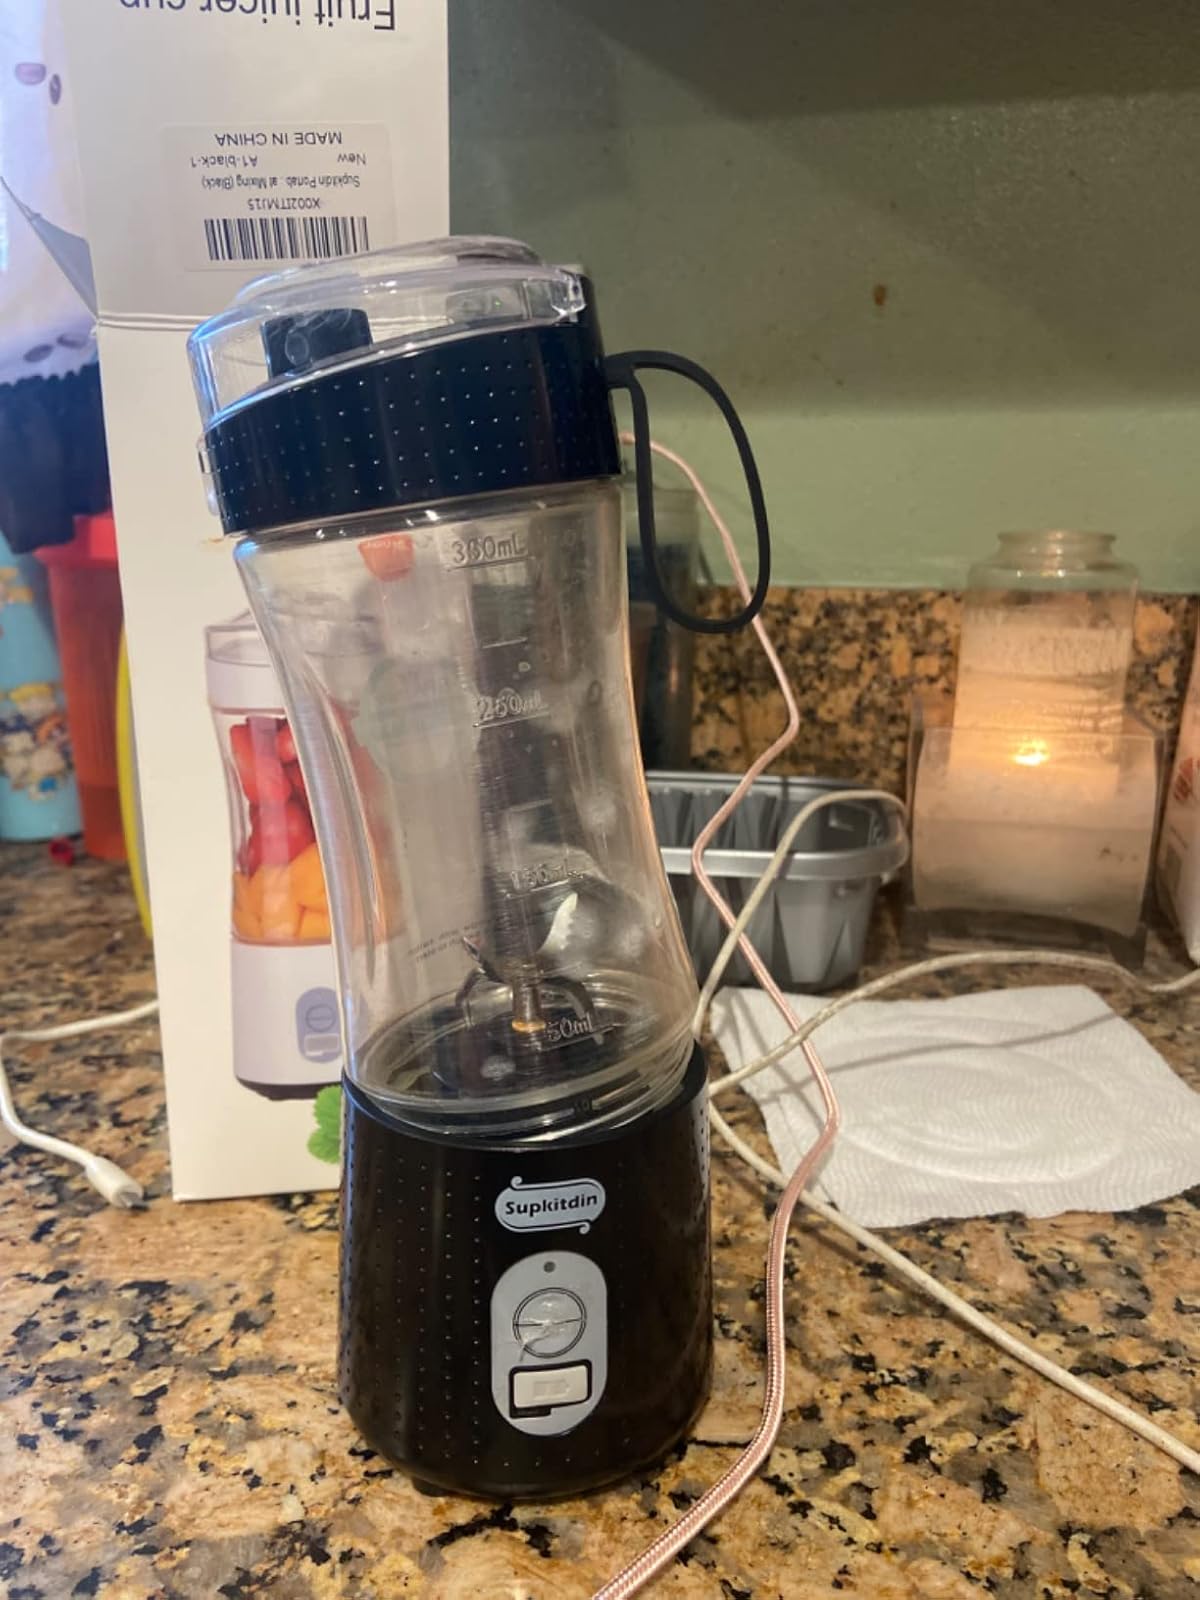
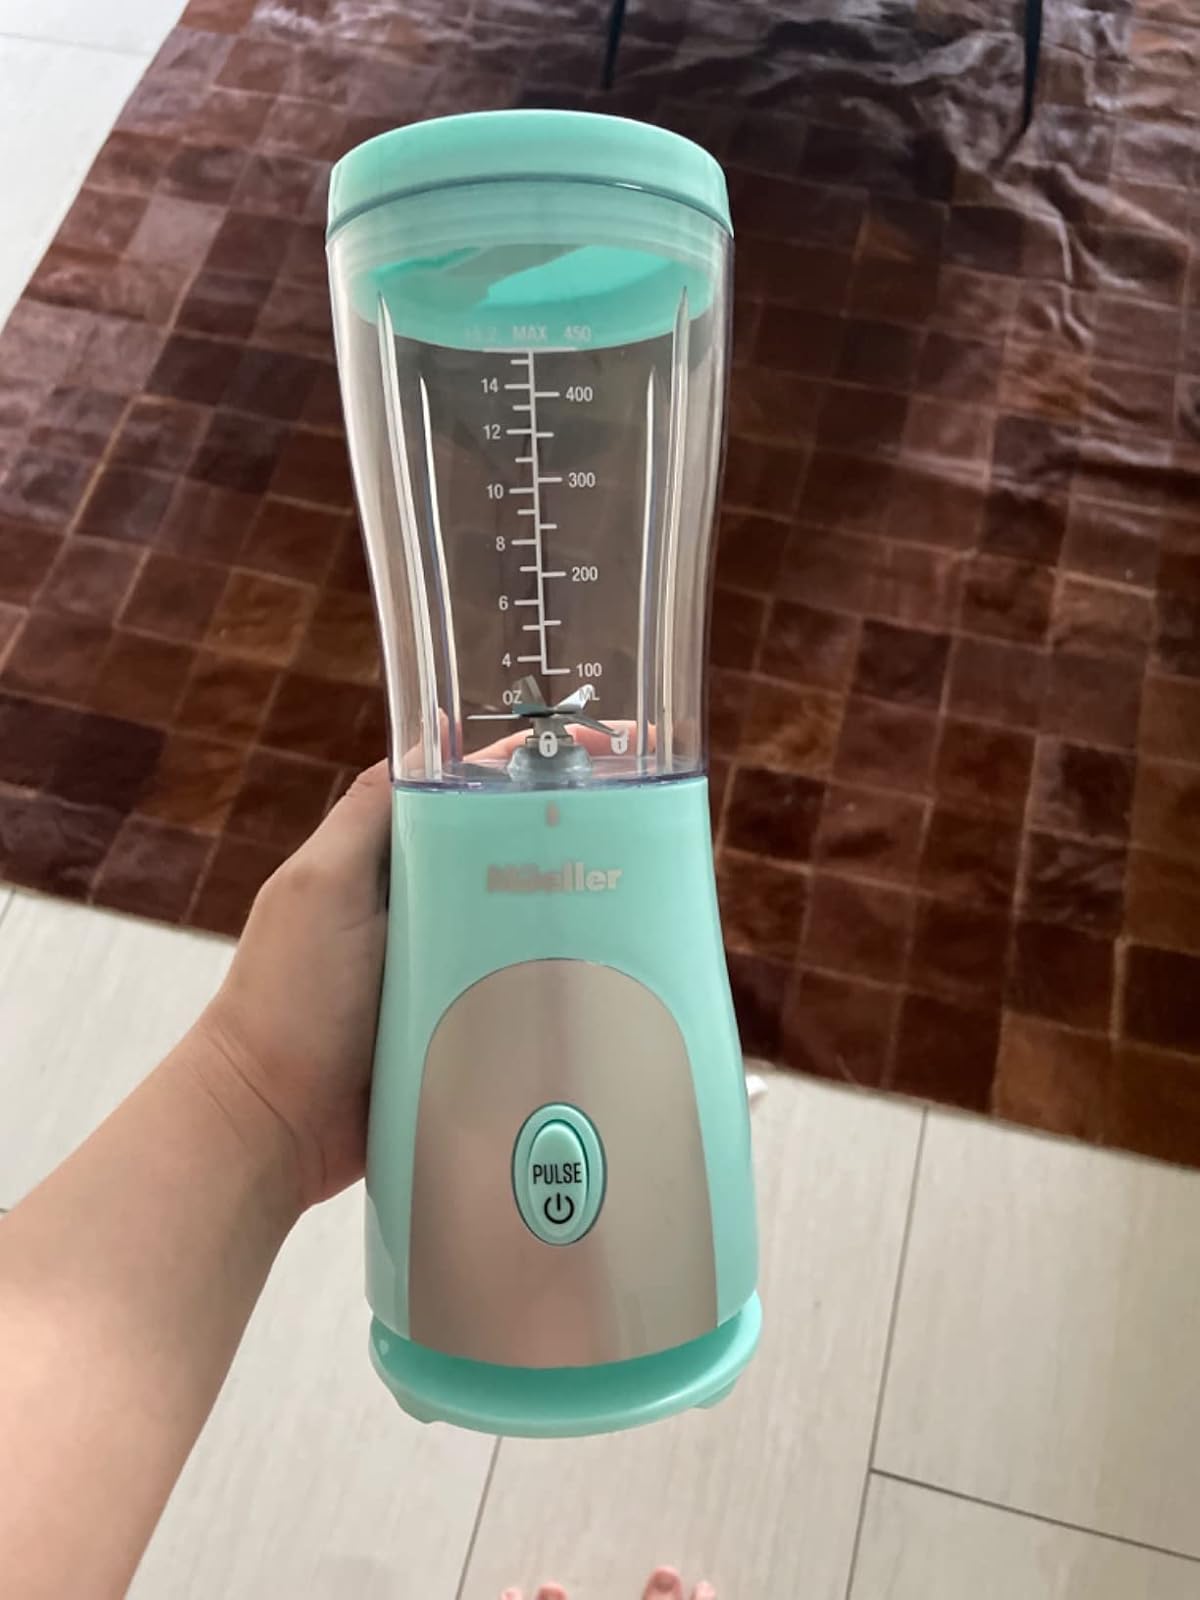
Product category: items_blender
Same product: no